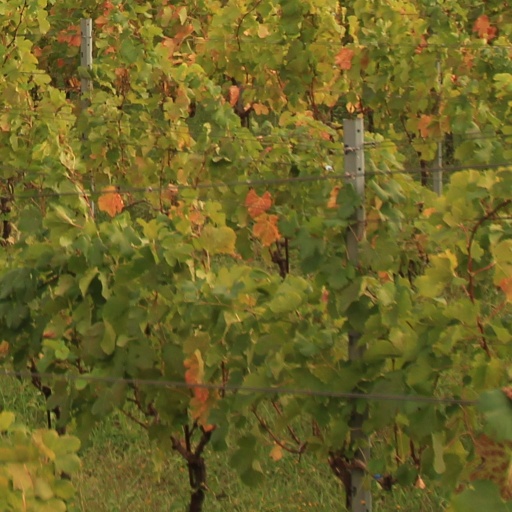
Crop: grape